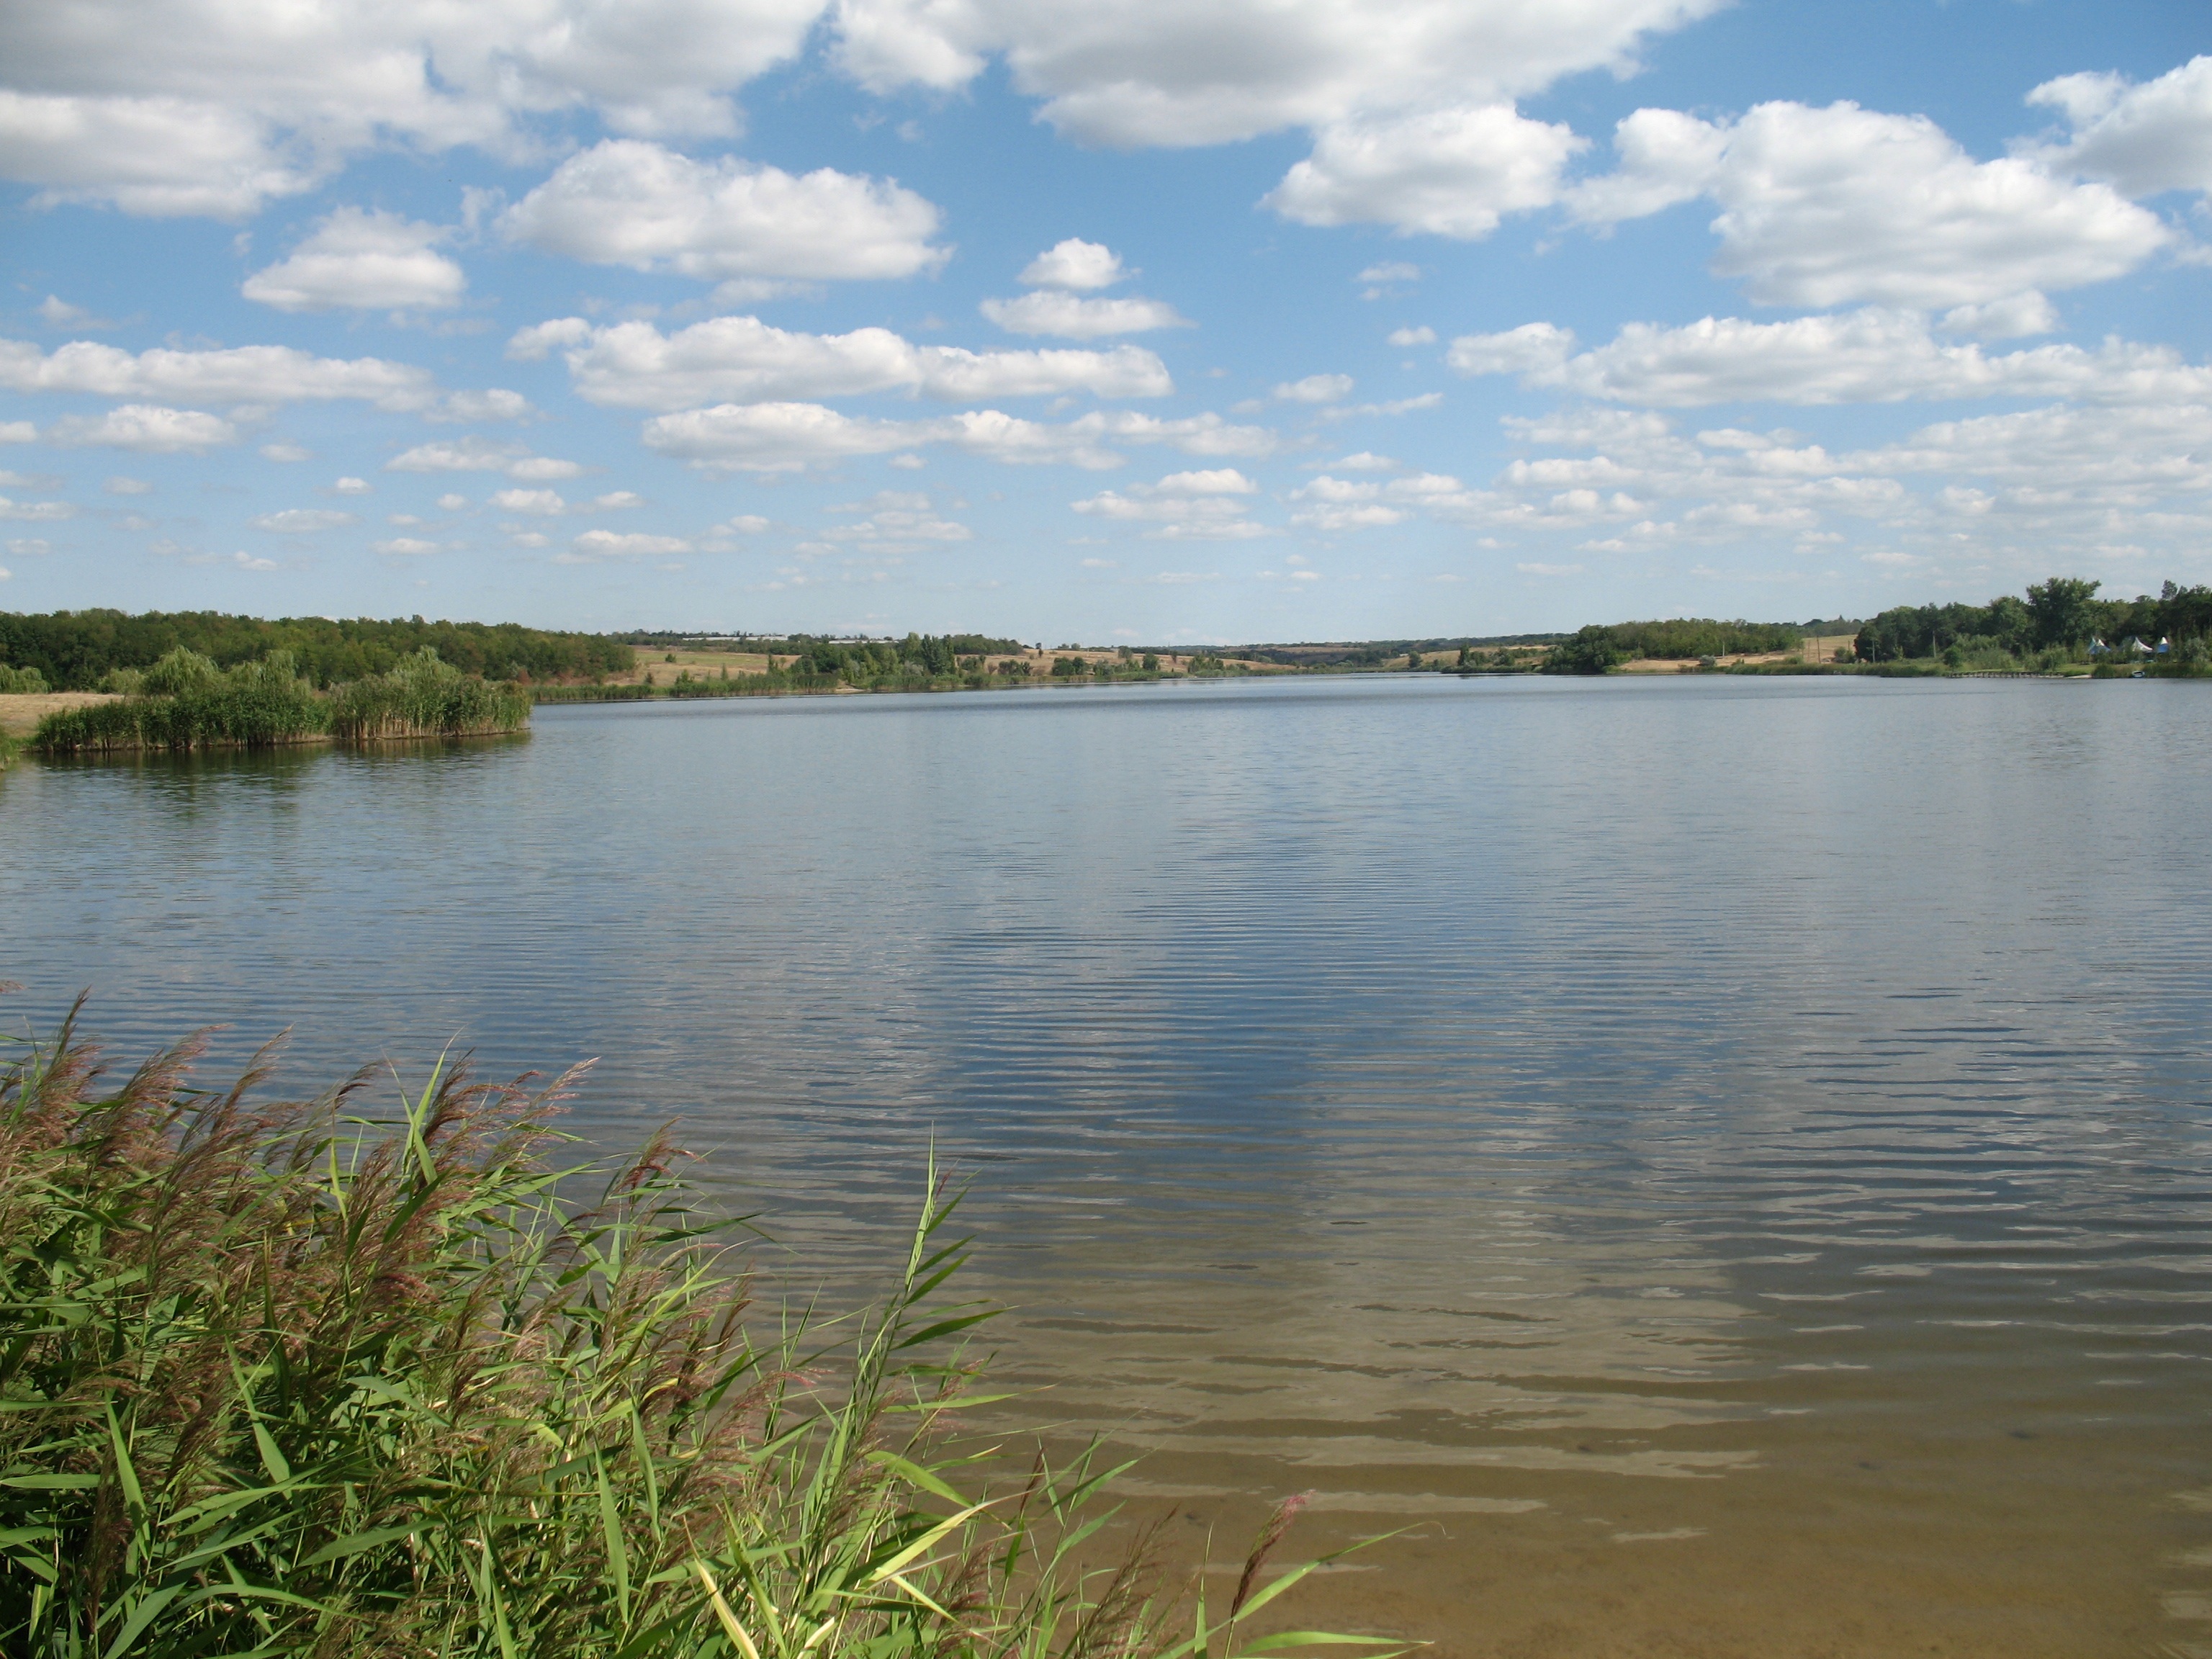
water, nature, marsh, sky, shore, lake, river, summer, pond, reflection, reservoir, waterway, body of water, clouds, wetland, loch, mirror reflection